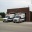
Label: ambulance